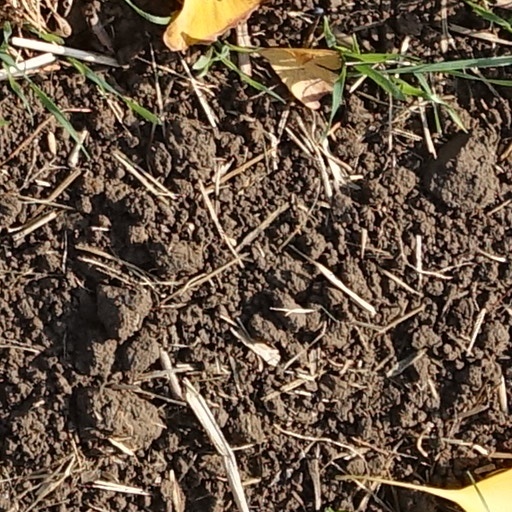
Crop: wheat